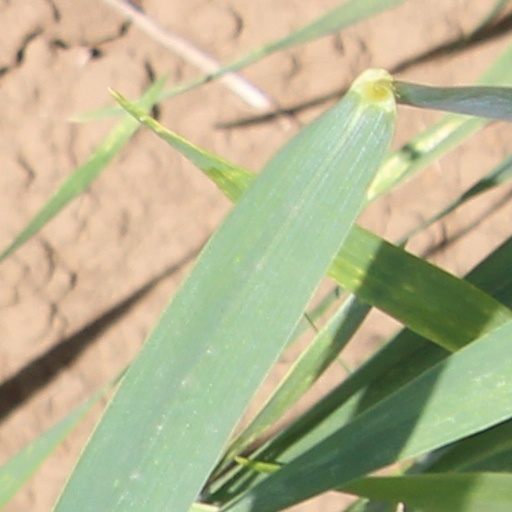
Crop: wheat